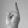
ASL letter: R